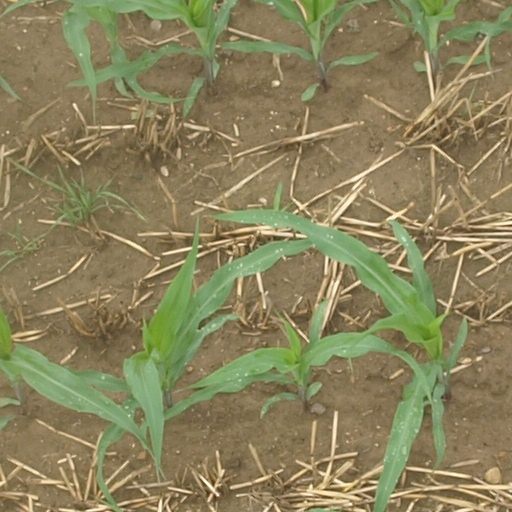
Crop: maize; corn